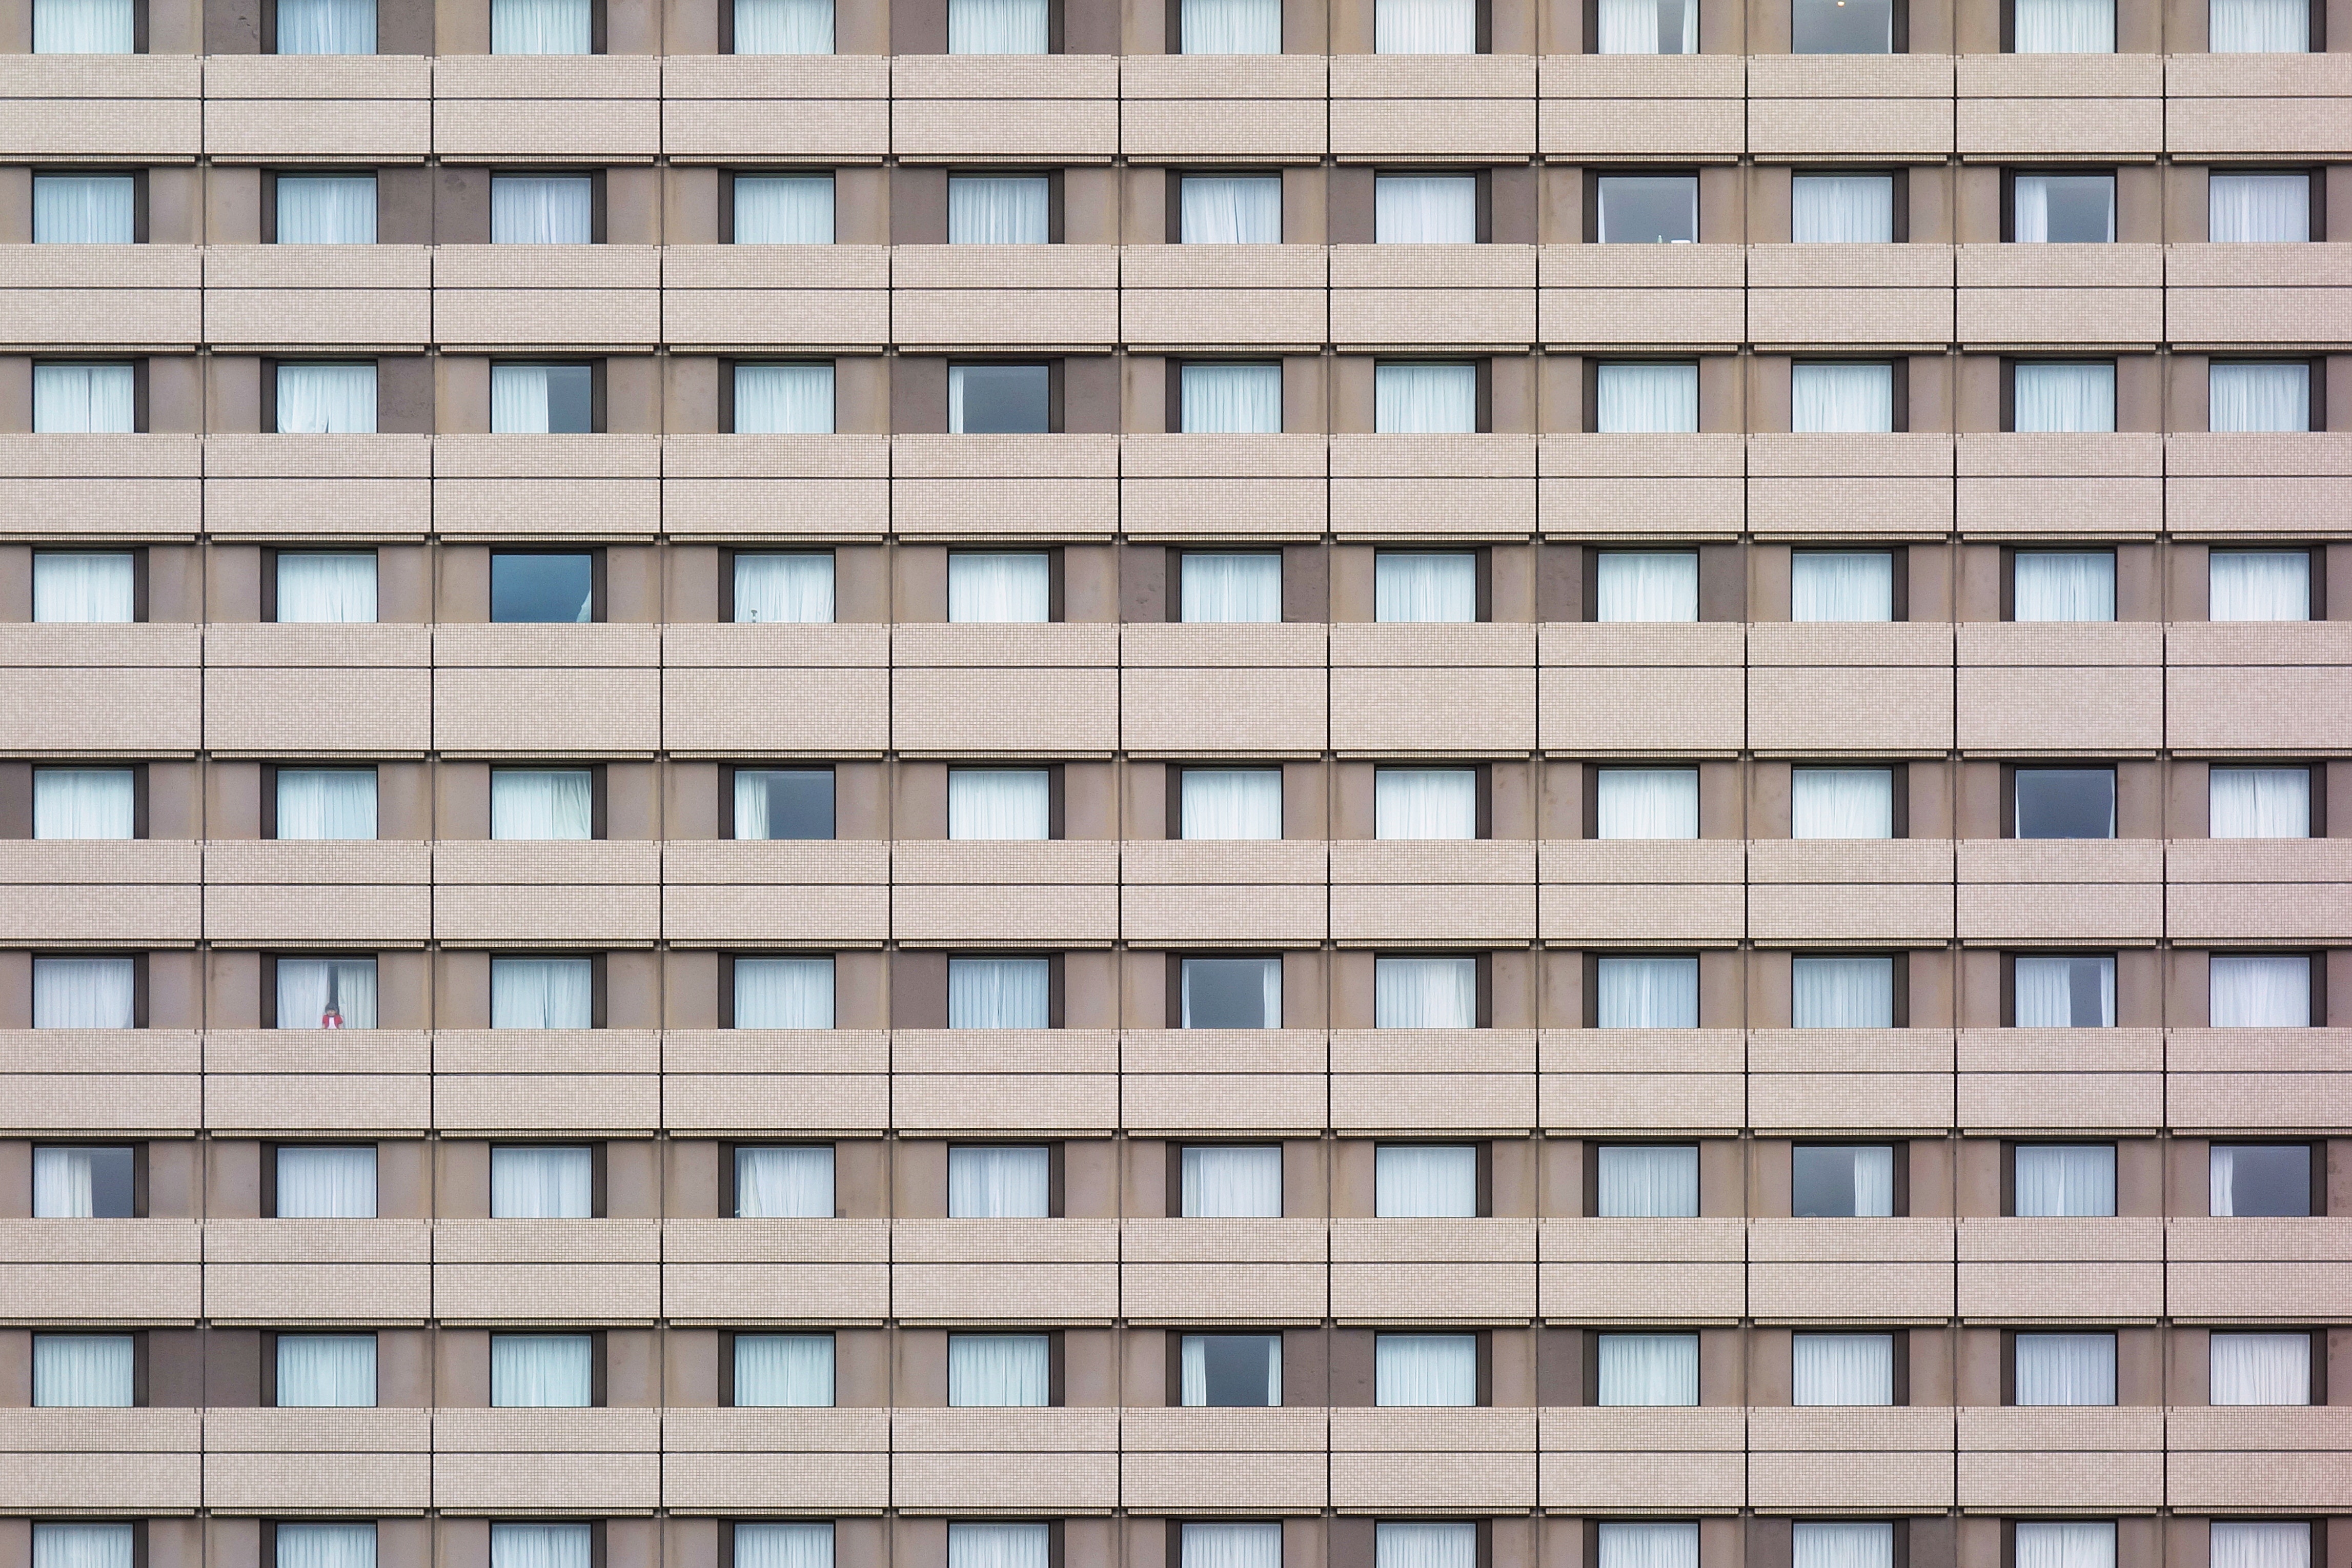
architecture, sky, window, roof, building, skyscraper, daytime, line, facade, apartment, tower block, symmetry, angle, commercial building, headquarters, metropolis, condominium, daylighting, residential area, corporate headquarters